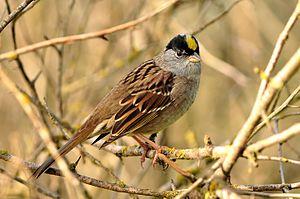
Zonotrichia atricapilla
Cette liste des oiseaux au Canada provient de Bird Checklists of the World en date du mois de juillet 2018.
Cette liste des espèces d'oiseaux au Québec recense les taxons de ce groupe observés dans cette province du Canada. Elle provient de l'American Ornithologist Union en date du mois de janvier 2019. Elle comprend 470 espèces dont :
Le Bruant à couronne dorée est une espèce de passereau appartenant à la famille des Passerellidae.